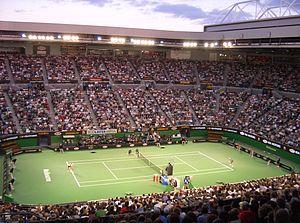
BESIX Group SA est un groupe de construction basé à Bruxelles. Actif depuis 1909, BESIX est présent en Europe, au Moyen-Orient, en Océanie, en Afrique, en Amérique du Nord et en Asie.
La Rod Laver Arena est une enceinte sportive située dans la ville de Melbourne qui sert annuellement de court central pour le tournoi du Grand Chelem de tennis de l'Open d'Australie. Initialement appelée Center Court, elle fut rebaptisée en 2000 en l'honneur de Rod Laver, plus grand joueur de tennis australien de l'histoire et unique sportif à avoir remporté à deux reprises les quatre prestigieux tournois durant la même année.